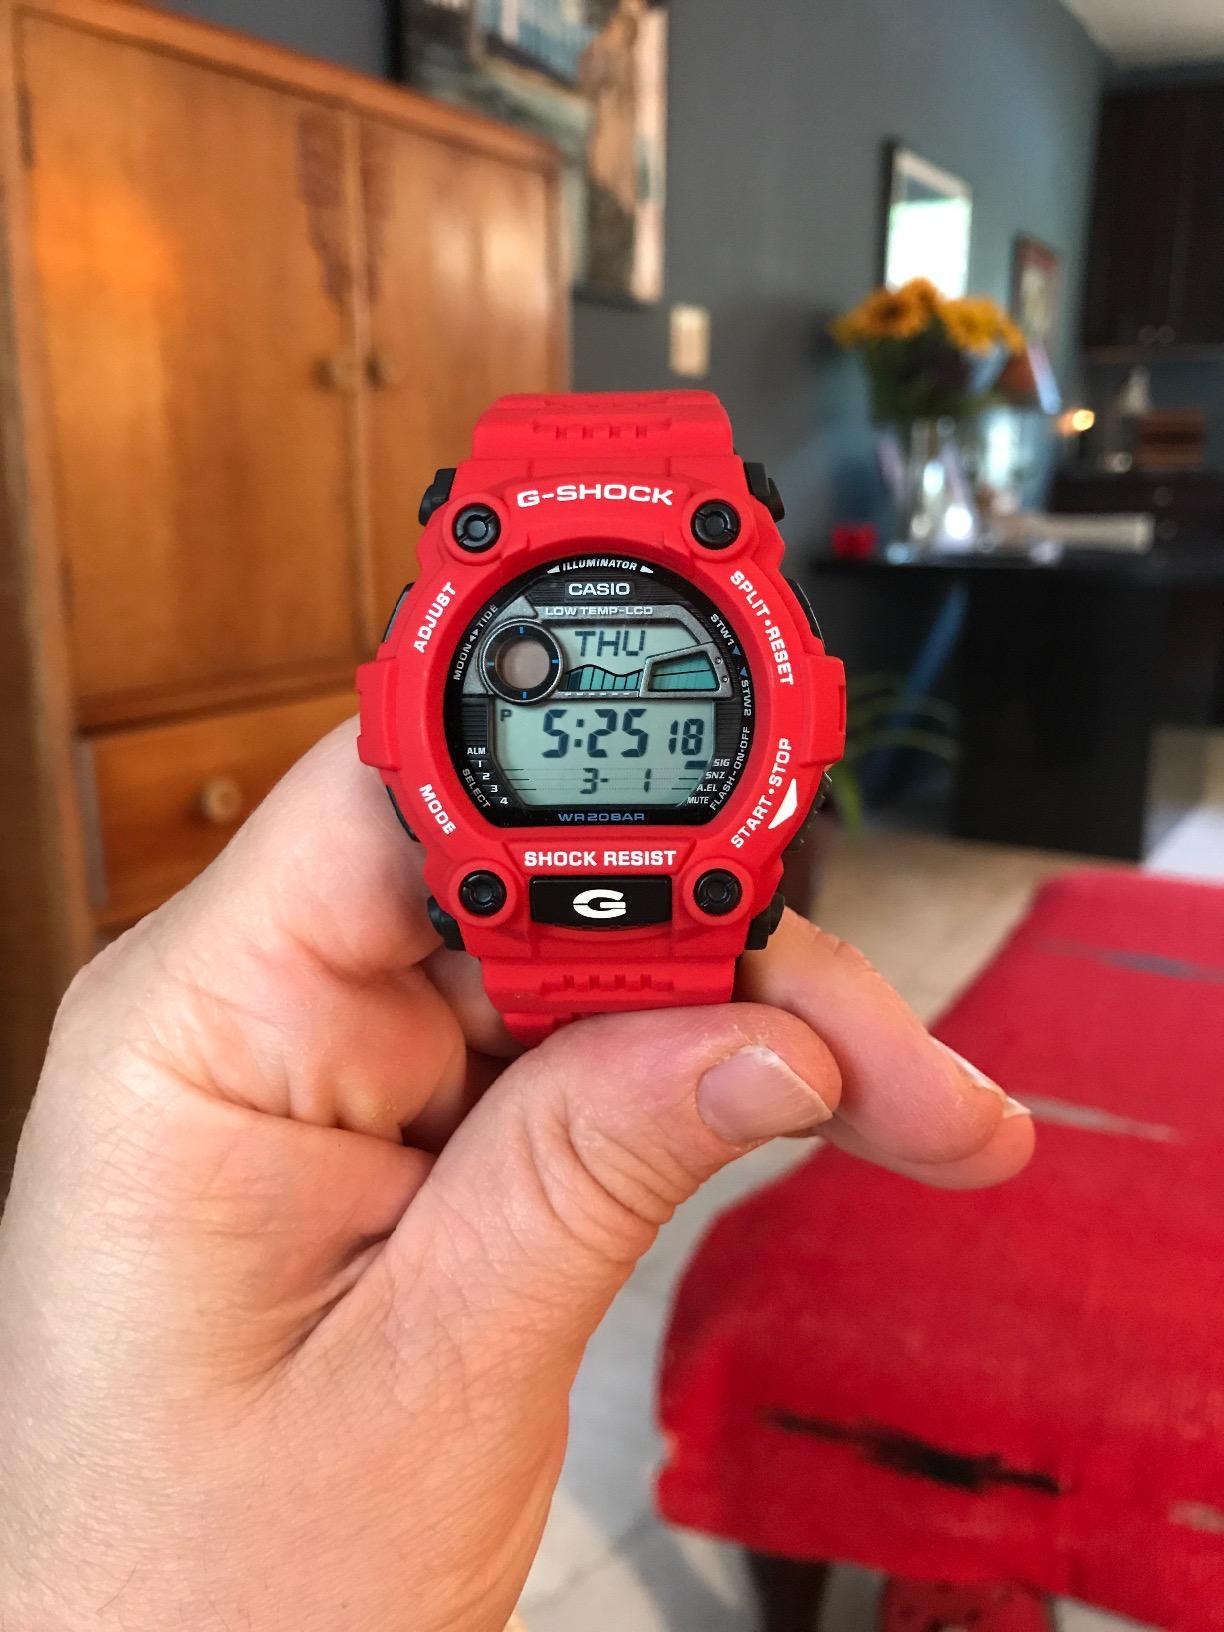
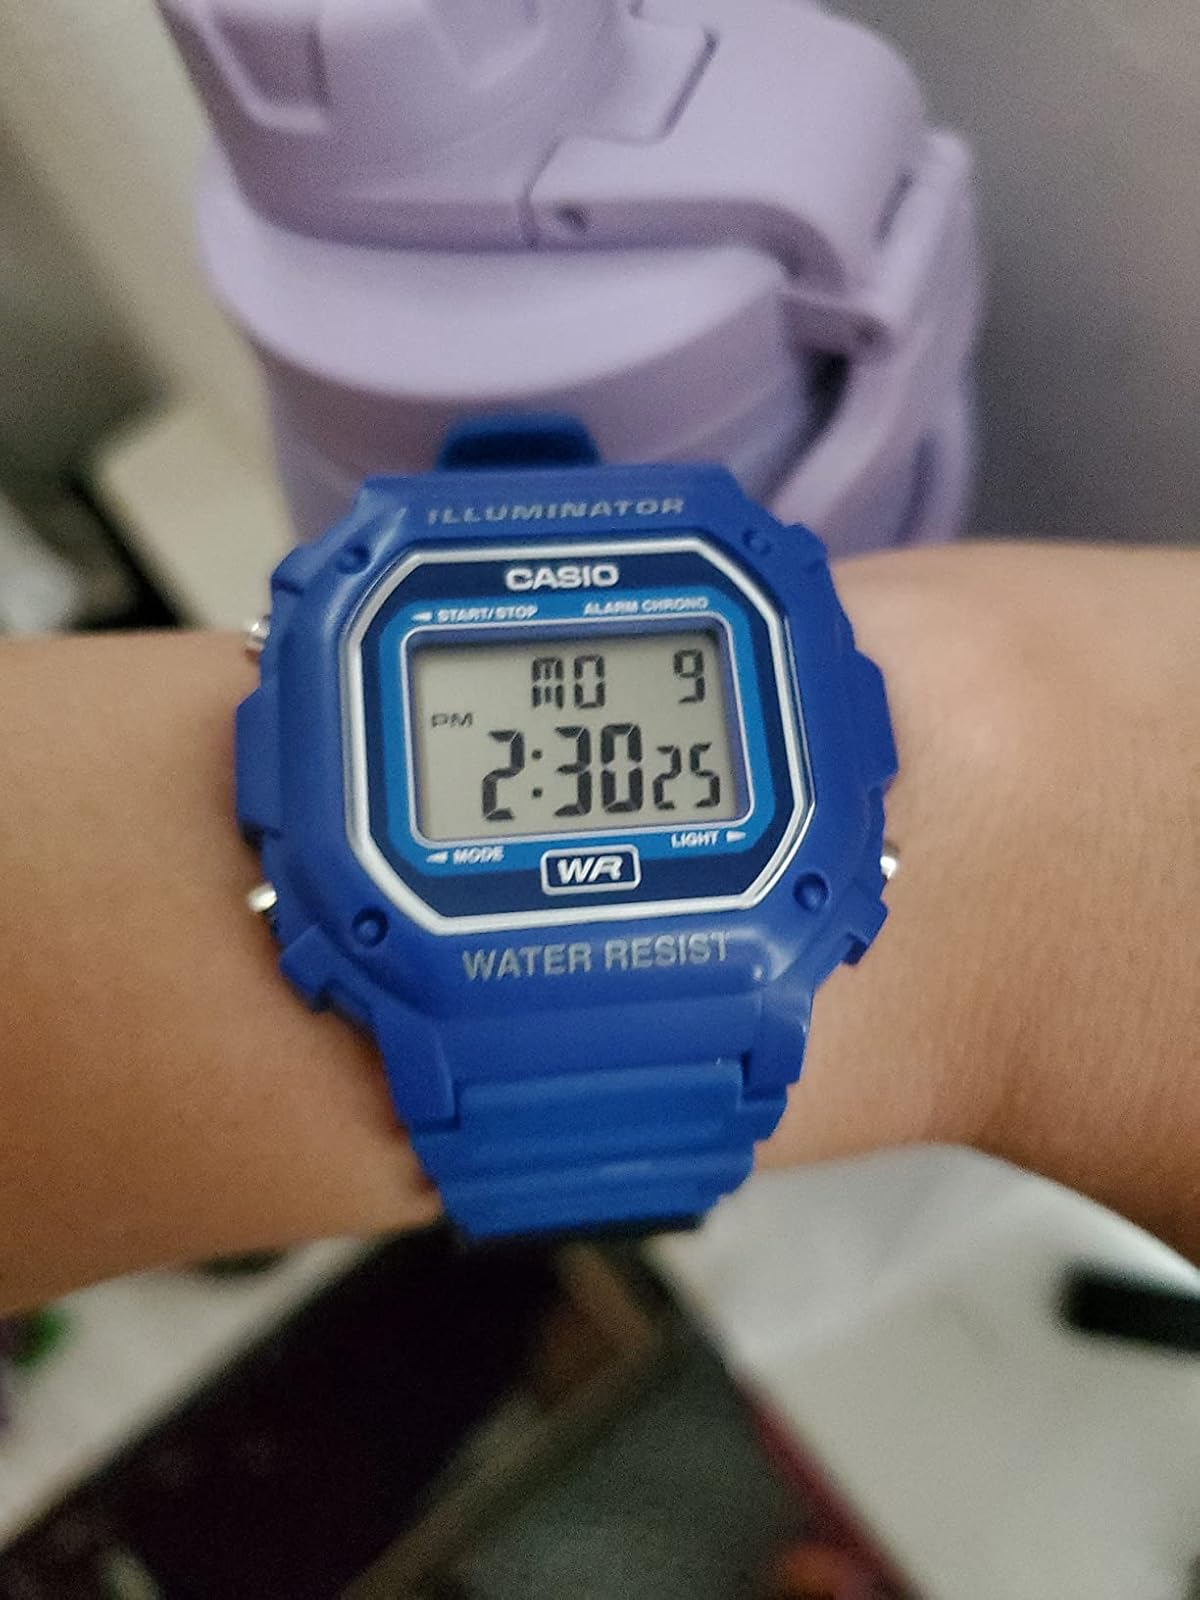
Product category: accessories_watch
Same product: no